Administrative counties of Ireland

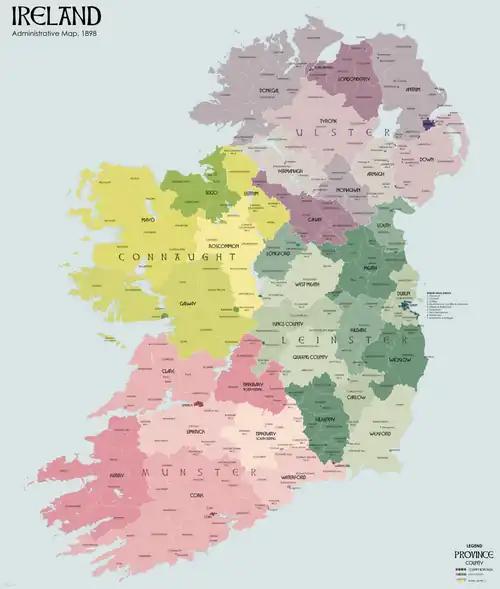
Administrative Counties

The administrative counties were created by the Local Government (Ireland) Act 1898. The Act established a new system of local government in Ireland, consisting of county councils, similar to the systems created for England and Wales by the Local Government Act 1888 and for Scotland by the Local Government (Scotland) Act 1889.